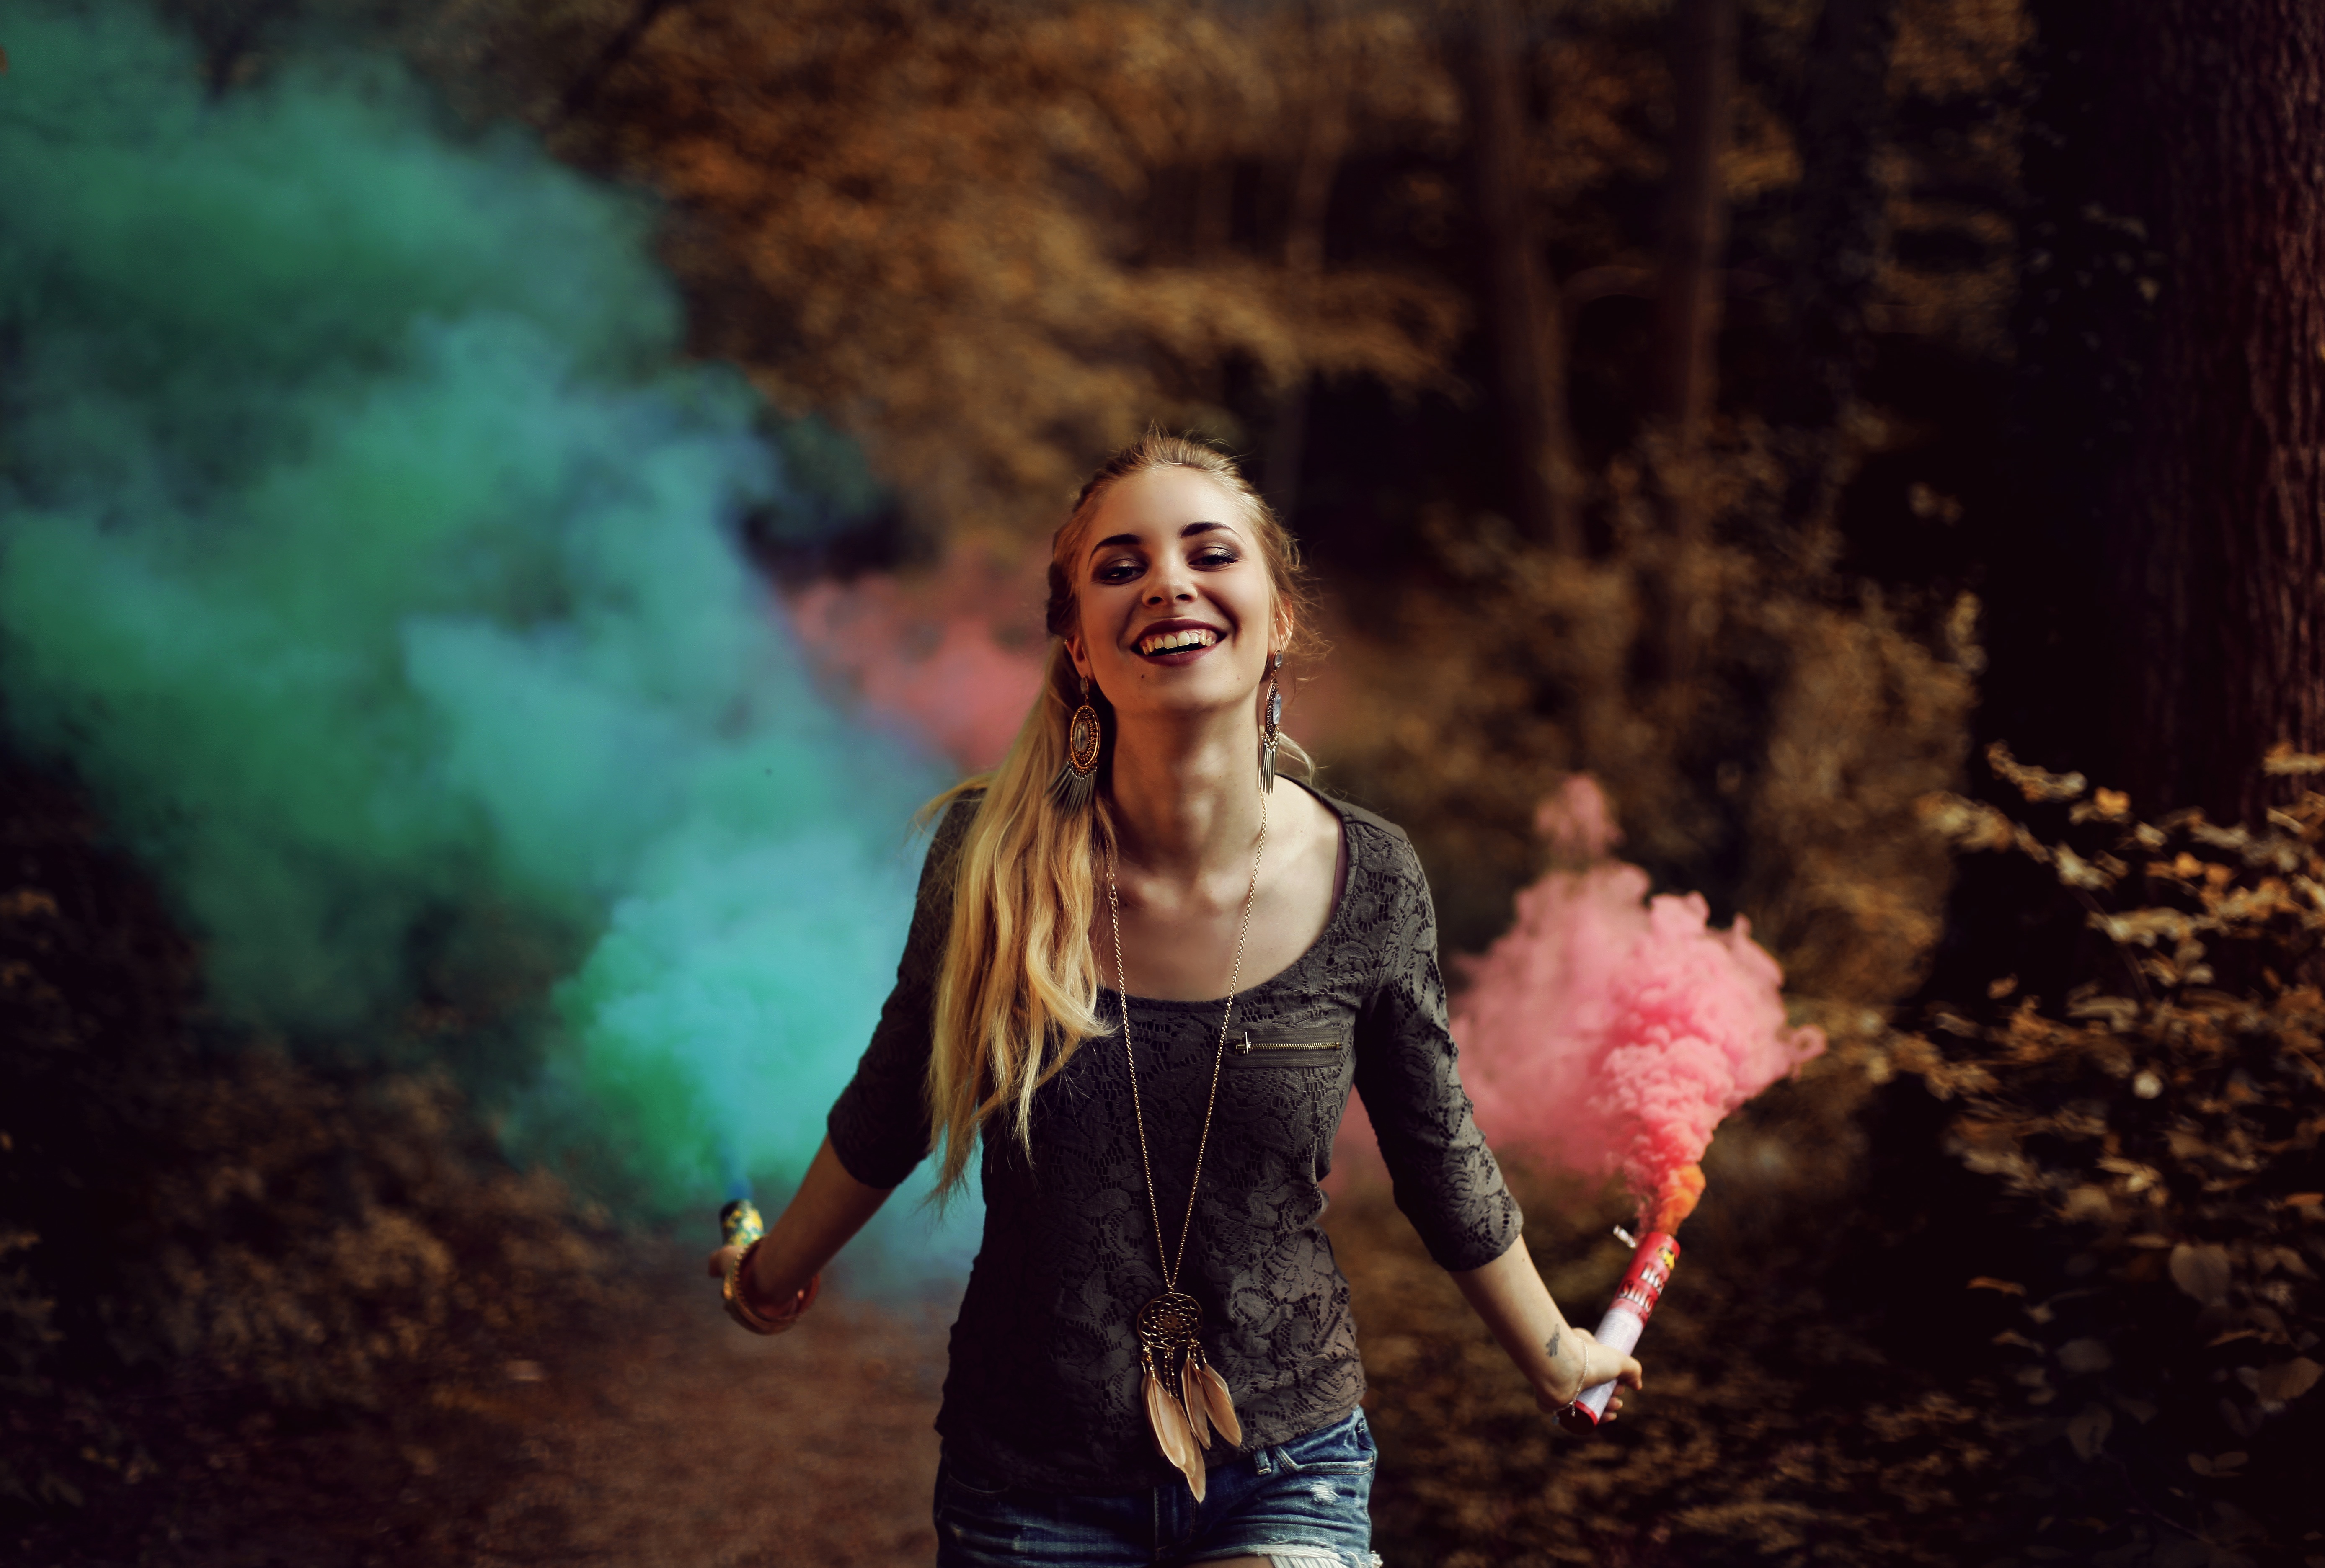
girl, woman, smoke, portrait, model, spring, color, autumn, darkness, fashion, smile, happy, photograph, beauty, image, photo shoot, portrait photography